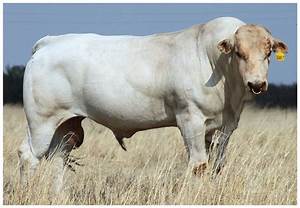
Label: cow